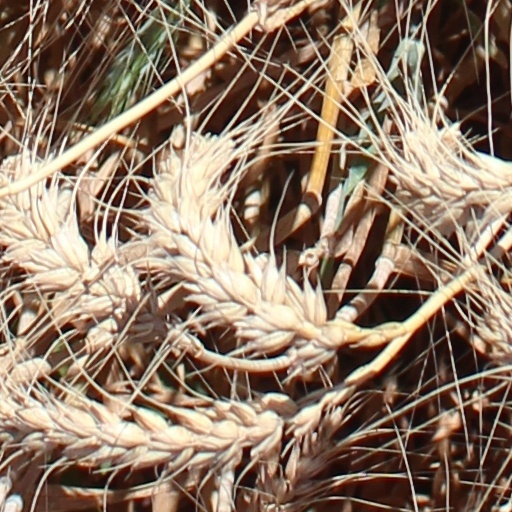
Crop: wheat